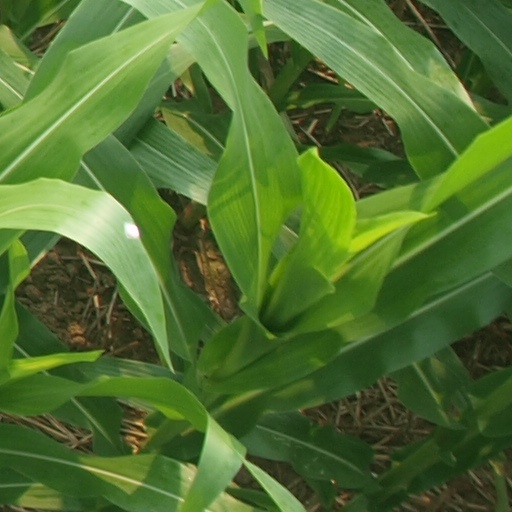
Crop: maize; corn